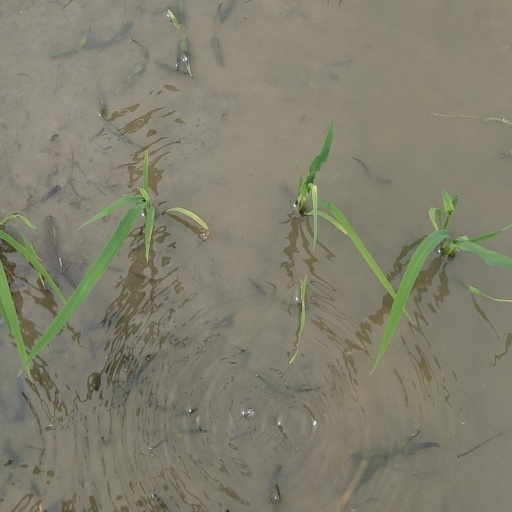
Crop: rice